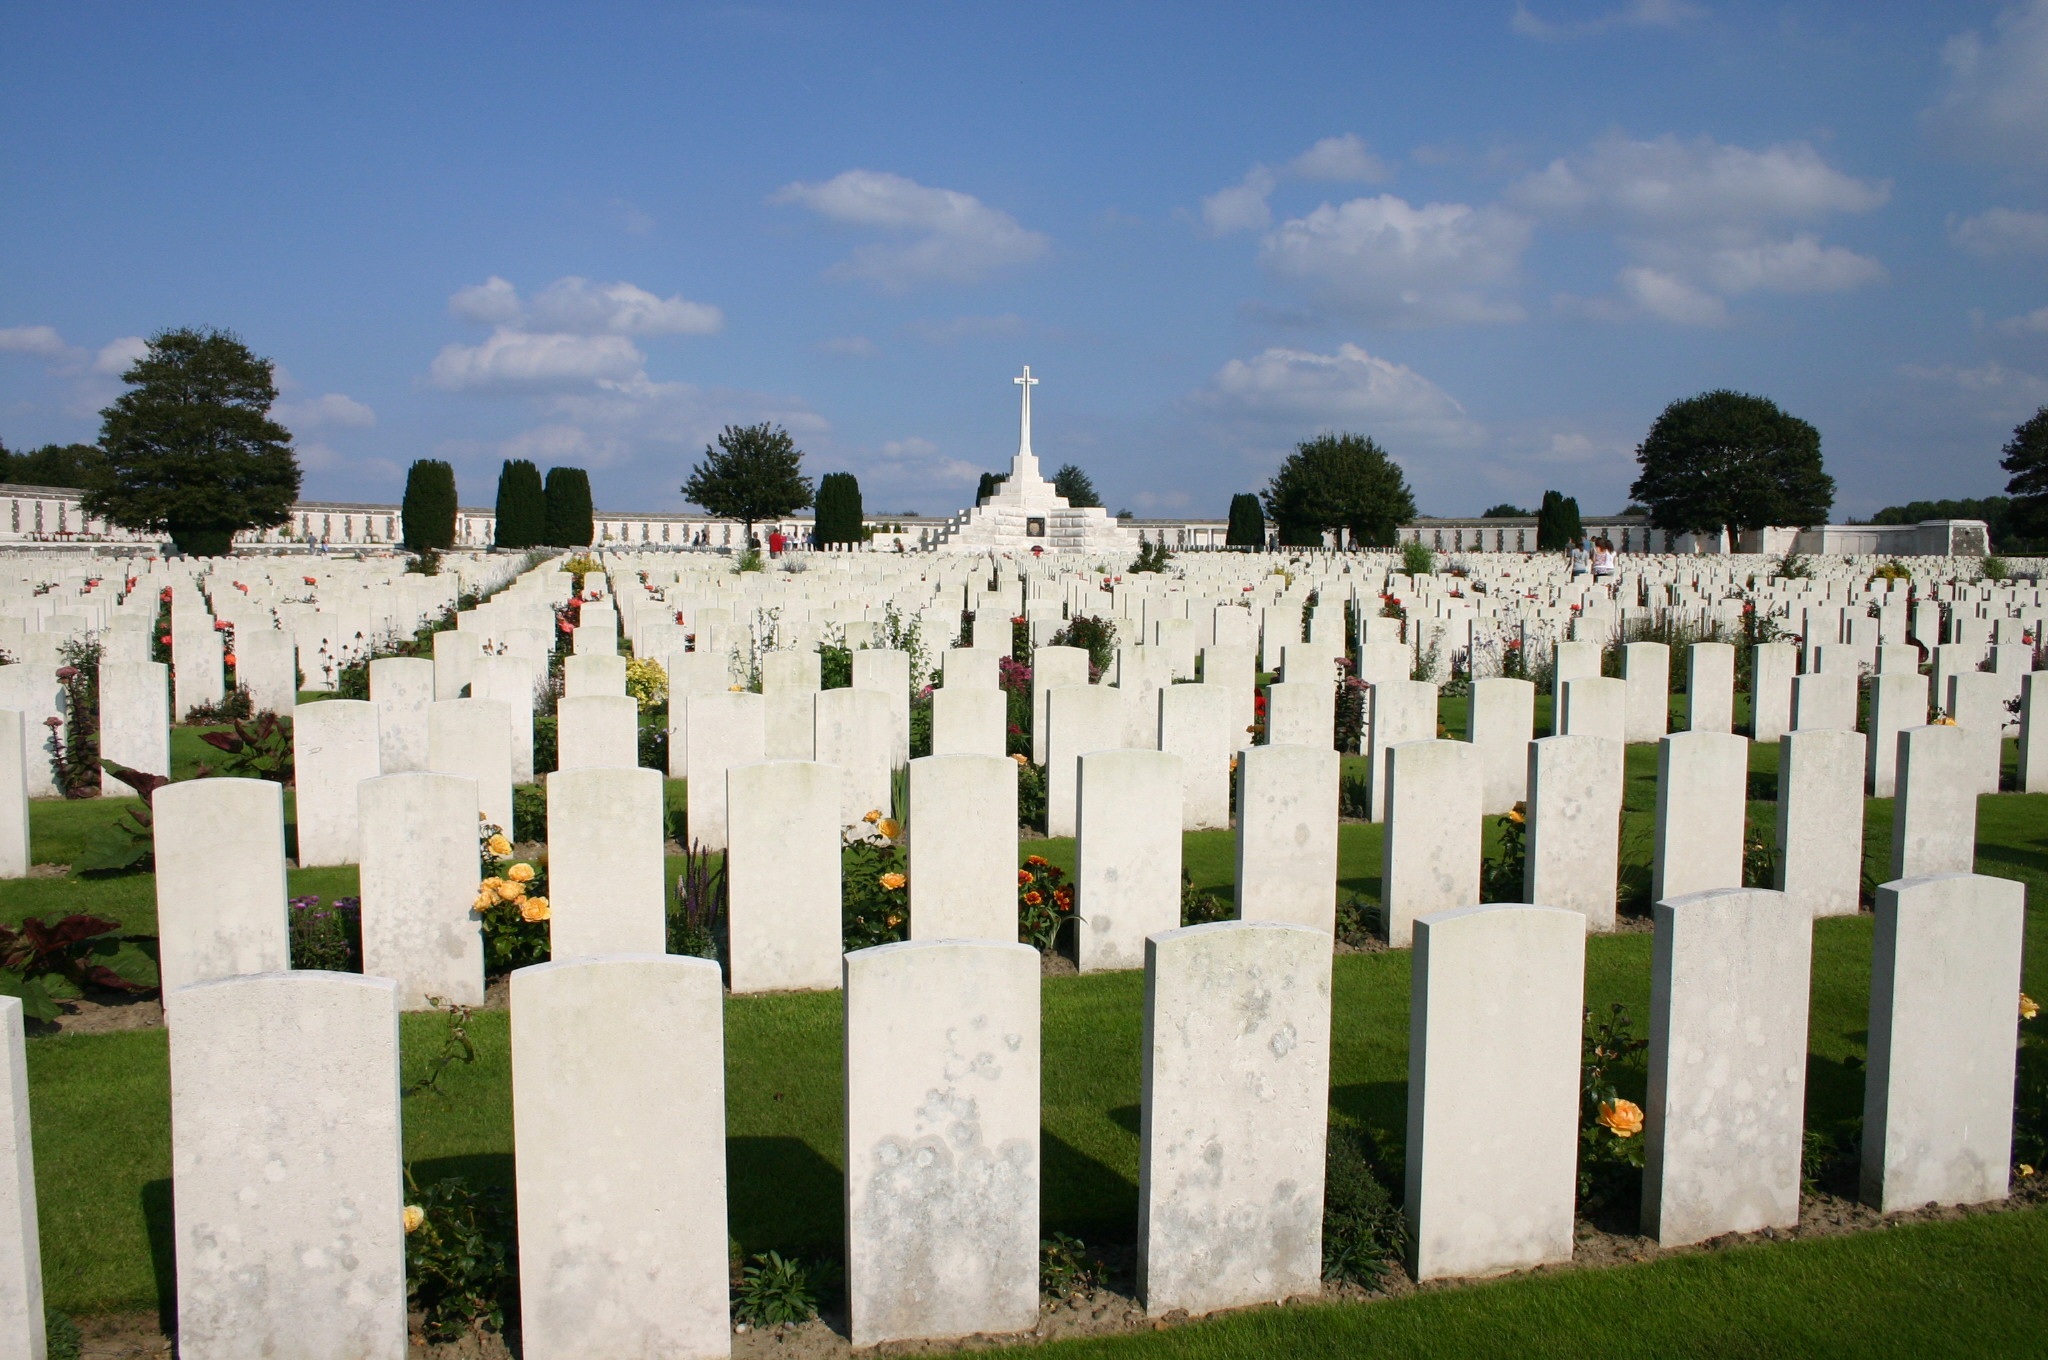
cemetery, tombstone, death, grave, memorial, graveyard, gravestone, tomb, graves, geographical feature